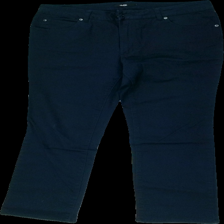
View: front
Type: Trousers
Category: Ladies
Brand: Missing
Colors: Blue
Material: 100% cotton
Cut: Regular
Season: All
Price range: <50
Recommended usage: Reuse